Chemmuthal

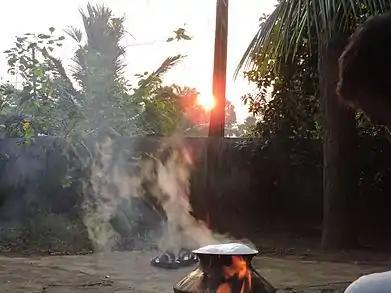
Chemmuthal Pongal

Pongal festival is conducted in the Tamil month of Thai, lasting for two days. This festival is organized by the Vivekananda Youth Club.